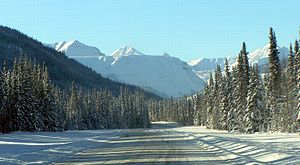
Nordlige skove ved Muskwa-Slavesøen
Nåleskove i Muskwabjergene.
De nordlige skove ved Muskwa-Slavesøen er en økoregion på området Det canadiske skjold, og de findes langs Muskwa-floden og rundt om Lille Slavesø i staten Alberta i det vestlige Canada. De er dermed afgrænset af den canadiske tundra mod nord og øst og af canadiske nåleskove mod syd og vest.